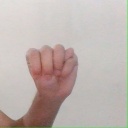
अक्षर: म